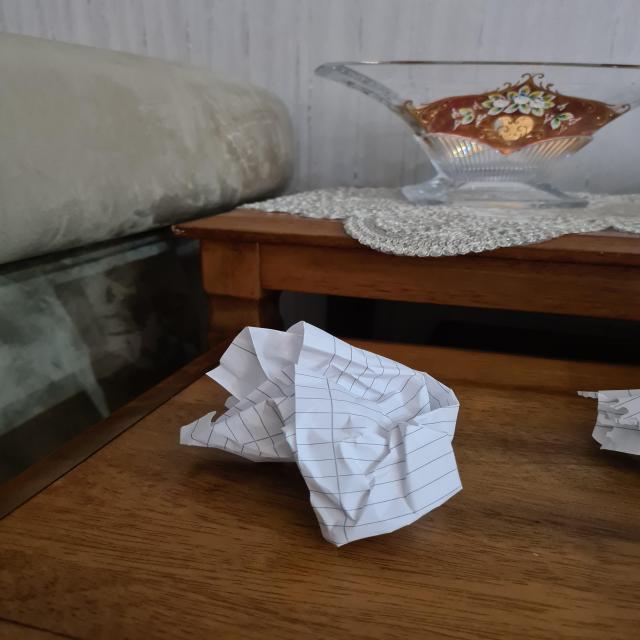
Label: tissues